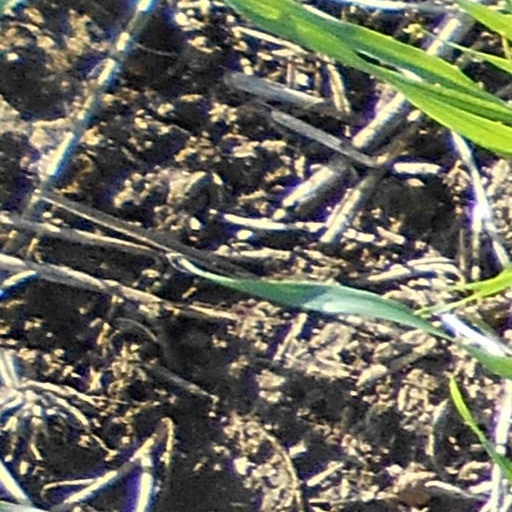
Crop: wheat